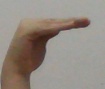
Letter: haa